Two Brothers (2004 film)

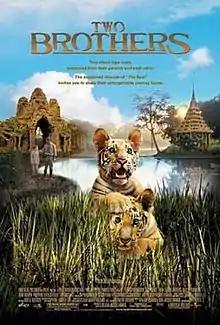
United States theatrical release poster

Two Brothers is a 2004 adventure drama film directed by Jean-Jacques Annaud. Starring Guy Pearce and Freddie Highmore, it tells the story about two Indochinese tiger brothers named Kumal and Sangha, who are separated from their parents as cubs and then reunited a year later as adults to find their way back home. It was distributed by Pathé in Europe.